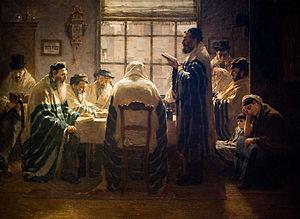
L'histoire des Juifs en Belgique ou sur le territoire lui correspondant actuellement, est attestée du xiiiᵉ siècle jusqu’à nos jours.
L'histoire des Juifs aux Pays-Bas commence après l'expulsion des Juifs d'Espagne en 1482, quand les premiers Marranes arrivent aux Pays-Bas en 1593 qu'une importante communauté juive se développe dans ce pays. Elle participe grandement à la prospérité du pays jusqu'au xxᵉ siècle quand elle est exterminée lors de l'occupation nazie du pays. Aujourd'hui, il subsiste une communauté juive d'environ 29 900 personnes.